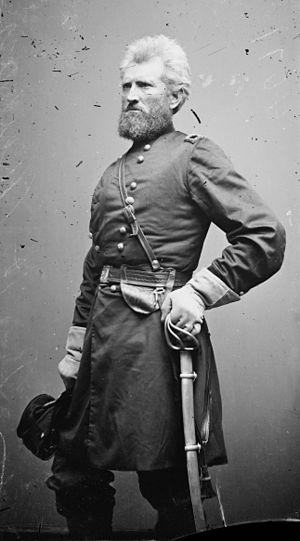
L'Indiana, un État du Midwest, joue un rôle important en soutenant l'Union pendant la guerre de Sécession. Malgré l'activité anti-guerre dans l'État, et les liens ancestraux du Indiana méridional avec le Sud, l'Indiana est un soutien solide de l'Union. L'Indiana contribue avec approximativement 210 000 soldats, marins et marines. Les soldats de l'Indiana servent lors de 308 engagements militaires pendant la guerre ; la majorité d'entre eux sur le théâtre occidental, entre le fleuve Mississippi et les Appalaches. Les morts consécutives à la guerre dans l'Indiana atteignent le chiffre de 25 028. Le gouvernement de l'État fournit des fonds pour acheter de l'équipement, de la nourriture, et du ravitaillement pour les troupes sur le terrain. L'Indiana, un État agraire riche étant au cinquième rang des États les plus peuplés de l'Union, est critique pour le succès du Nord en raison de sa situation géographique, sa population nombreuse, et sa production agricole.
La bataille de McDowell, aussi appelée de Sitlington's Hill, s'est déroulée le 8 mai 1862, dans le comté de Highland, Virginie, lors de la campagne de la vallée de Shenandoah menée par le major général Thomas J. "Stonewall" Jackson pendant la guerre de Sécession. Elle fait suite à la défaite tactique de Jackson, mais victoire stratégique, de la première bataille de Kernstown.
Robert Huston Milroy est un homme de loi, juge, et général dans l'armée de l'Union pendant la guerre de Sécession. Il est connu pour la sévérité de son occupation de la ville de Winchester, enVirginie, ville dont il est chassé par les troupes confédérées lors de la seconde bataille de Winchester, le 15 mai 1863, durant la campagne de Gettysburg.